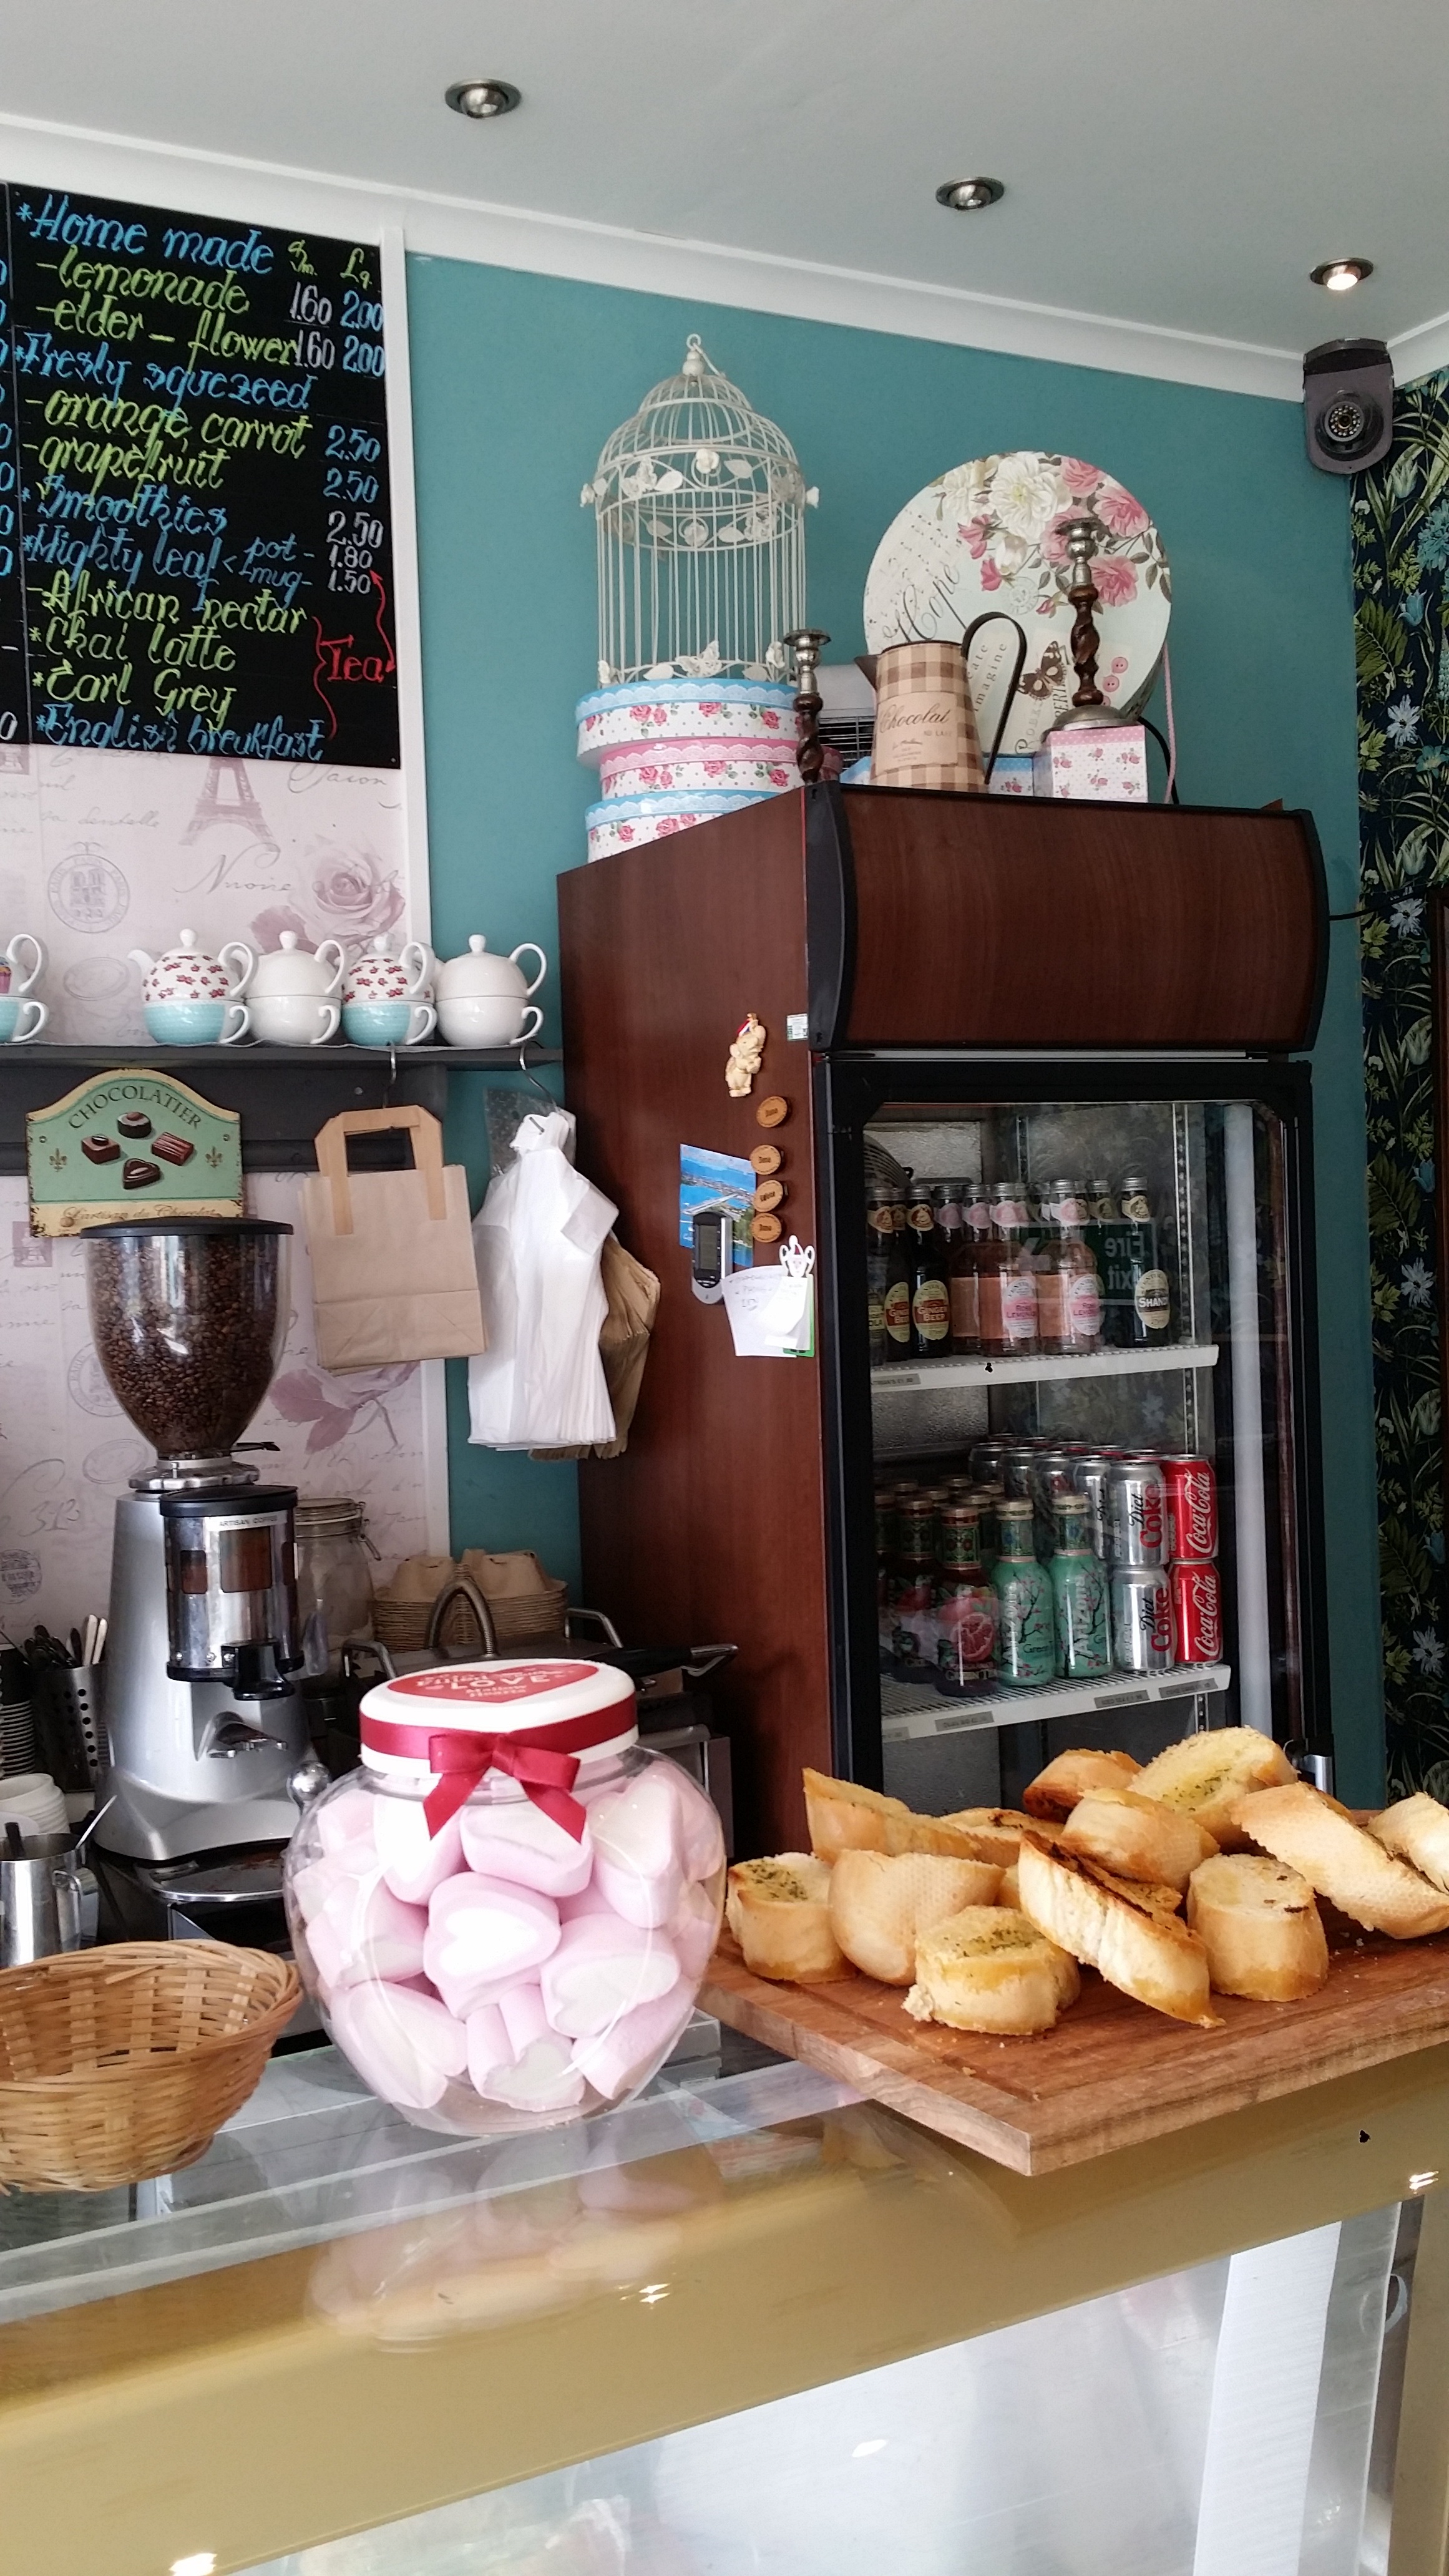
cafe, home, shop, meal, food, room, baking, bakery, sweets, brunch